Gutiérrez Hubbell House

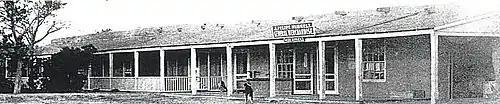
Gutiérrez Hubbell House with store and post office in 1900

The property originally consisted of a 40,000 acre estate owned by Clemente and Josefa Gutiérrez who willed it to their great-granddaughter, Julianita. Sometime later, Julianita married James Lawrence "Santiago" Hubbell in 1849. The Gutiérrez family was a prominent ranching and trading family who were related to the Baca family and Chaves clan. Hubbell was born in Connecticut to an Anglo father and a Spanish mother. Hubbell was a captain who served with General Stephen Watts Kearny. Julianita Gutiérrez' paternal grandfather was among the first governors to serve New Mexico when it was still under Mexican rule.